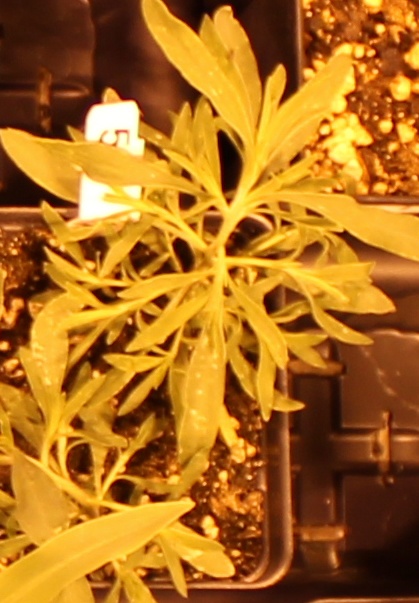
Label: Kochia